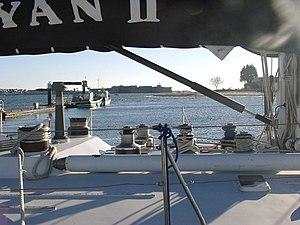
Un winch ou plus rarement cabestan, est un équipement fixe placé sur le pont d'un voilier qui permet de démultiplier la traction exercée par l'équipage sur les cordages utilisés pour contrôler la voilure.